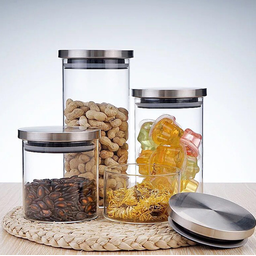
Label: glass